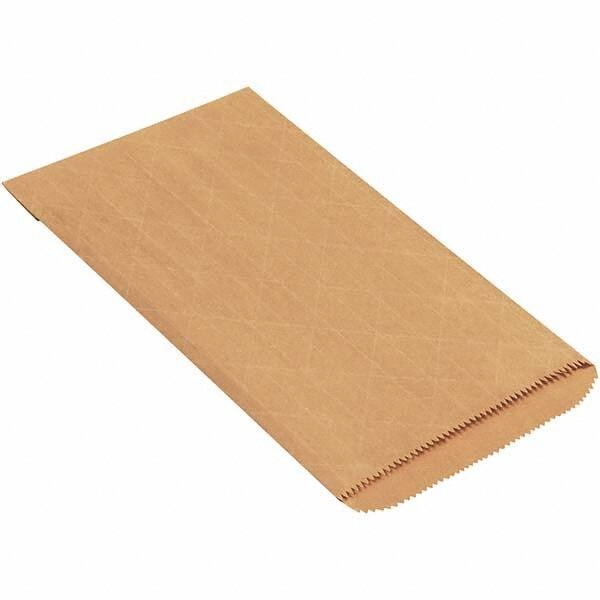
Made in USA - 10" Long x 6" Wide Regular Reinforced Mailer - Kraft
Item #: 39592076 Brand: Made in USA Exact Tooling IR#: 04 Product Specifications Type Reinforced Mailer Style Regular Width (Inch) 6 Length (Inch) 10 Box Quantity 1000 Size #0 Color Kraft PSC Code 7510
Brand: Made in USA
Category: Office Supplies > Shipping Supplies > Moving & Shipping Boxes